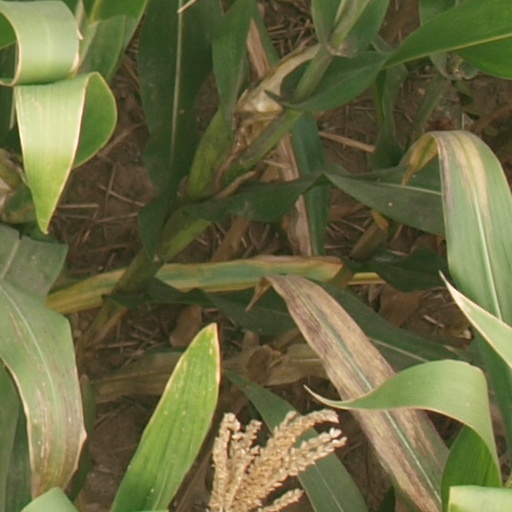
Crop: maize; corn